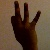
The image shows a hand gesture representing the number 9 in Indian Sign Language.